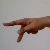
The image shows a hand gesture representing the letter 'P' in Indian Sign Language.